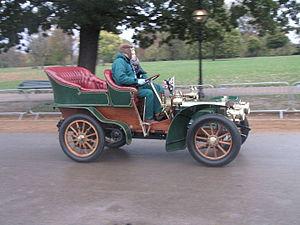
La Peugeot Type 78 est un modèle d'automobile produit par le constructeur français Peugeot en 1906.
La Peugeot Type 63 est un modèle d'automobile produit par le constructeur français Peugeot en 1904.